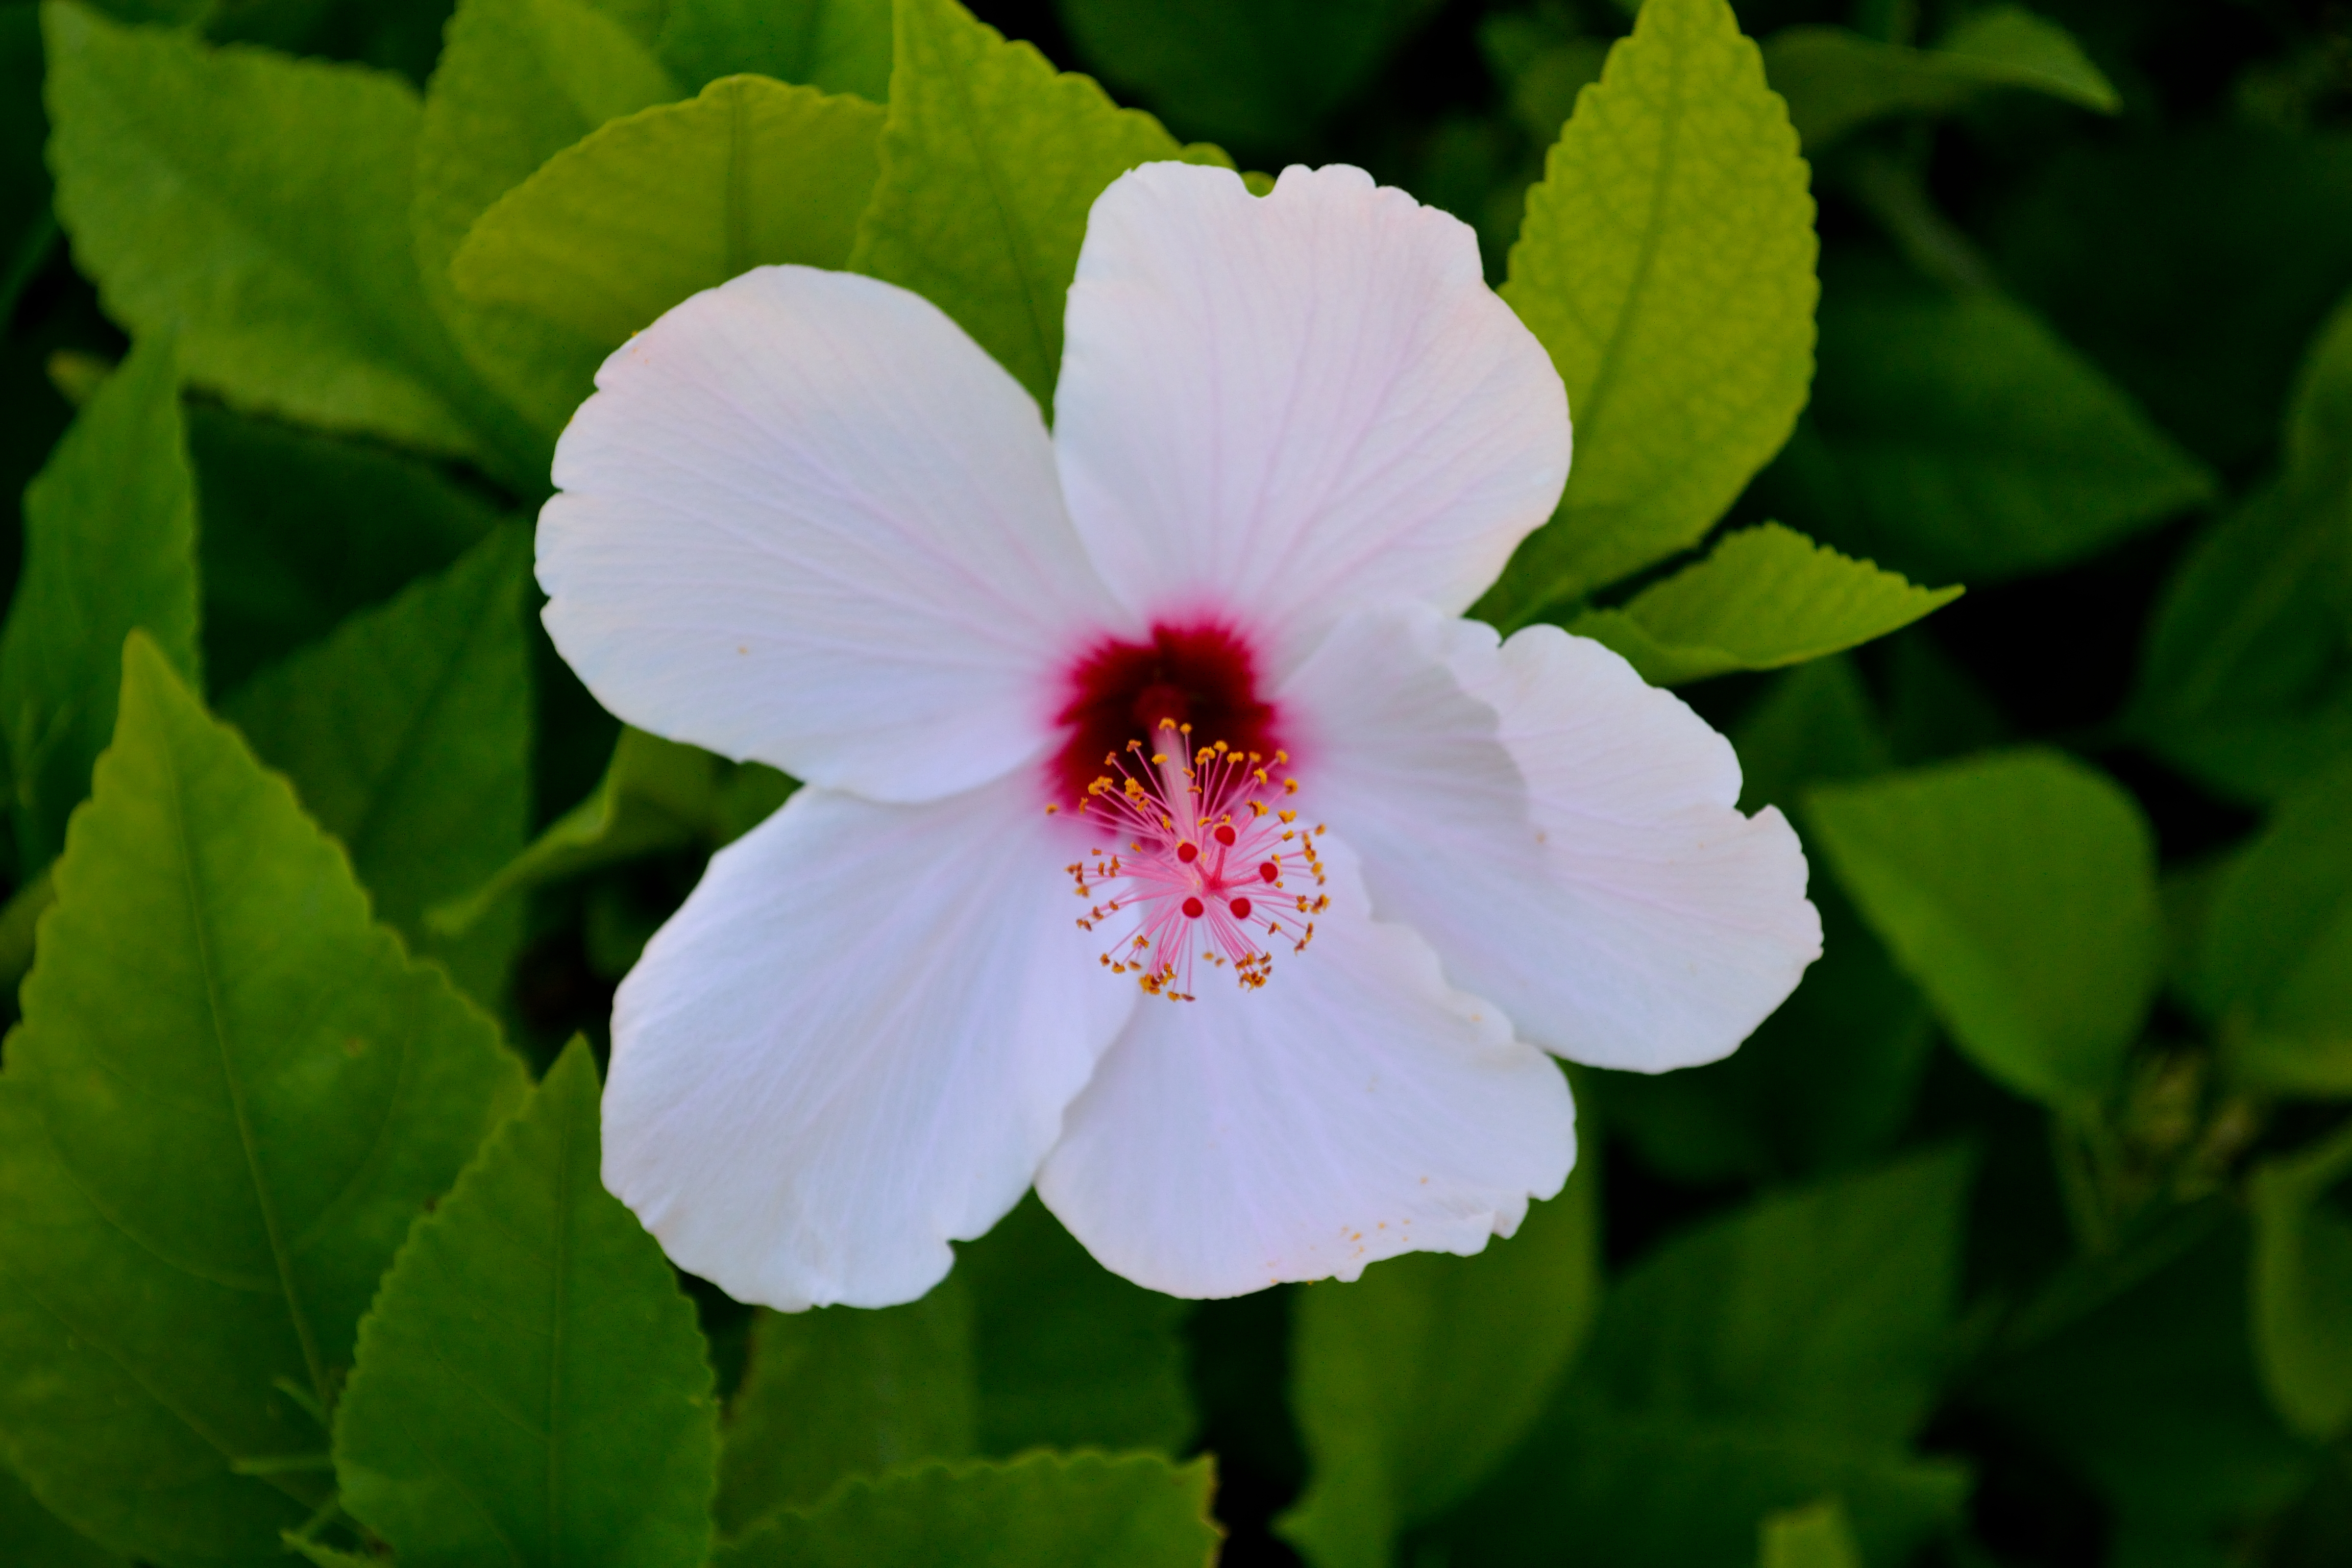
blossom, plant, flower, petal, botany, garden, flora, wildflower, flowers, exotic, cyprus, macro photography, flowering plant, land plant